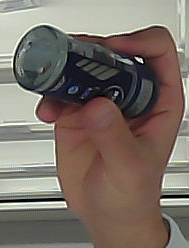
Product: nivea_rollon